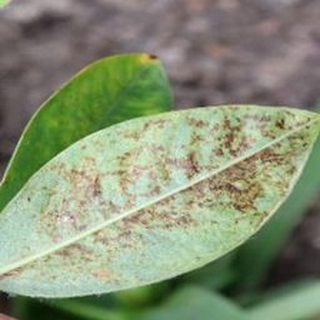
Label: groundnut_rust